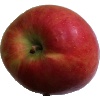
Label: apple_crimson_snow